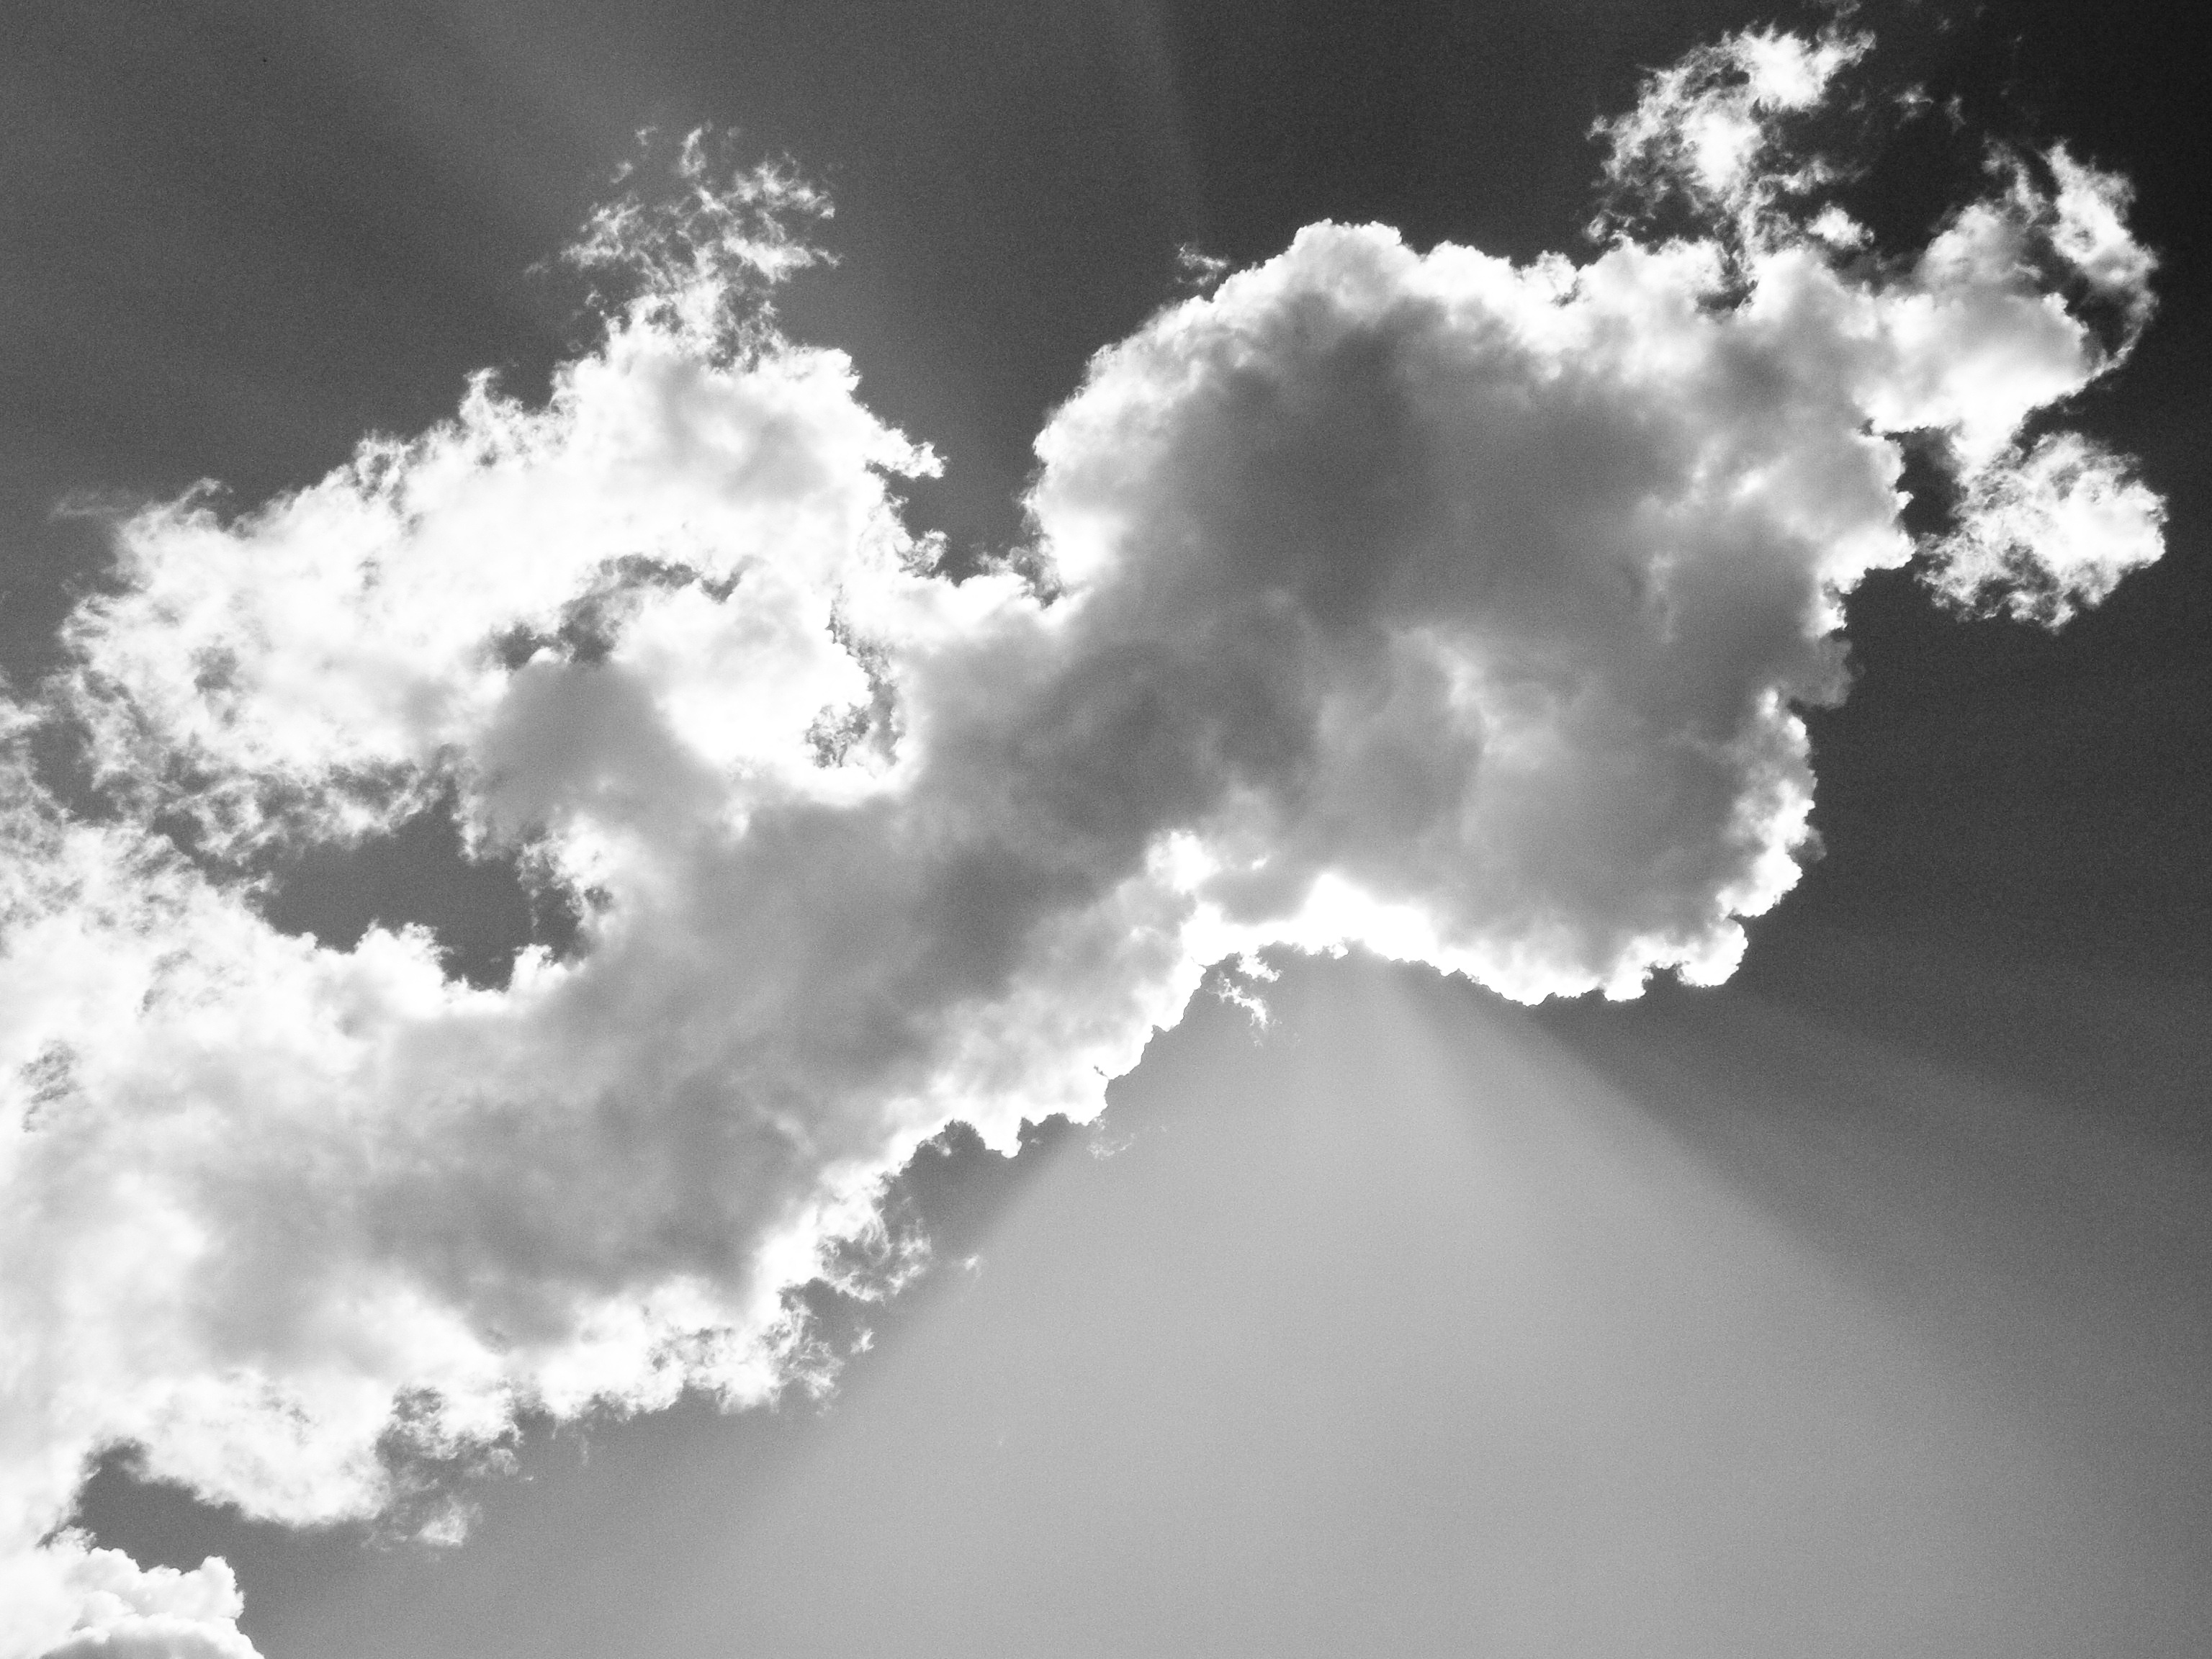
cloud, black and white, sky, sunlight, atmosphere, weather, cumulus, monochrome, silver lining, meteorological phenomenon, monochrome photography, atmosphere of earth, geological phenomenon